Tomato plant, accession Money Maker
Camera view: horizontal (90 deg, fisheye); turntable rotation: 60 degrees
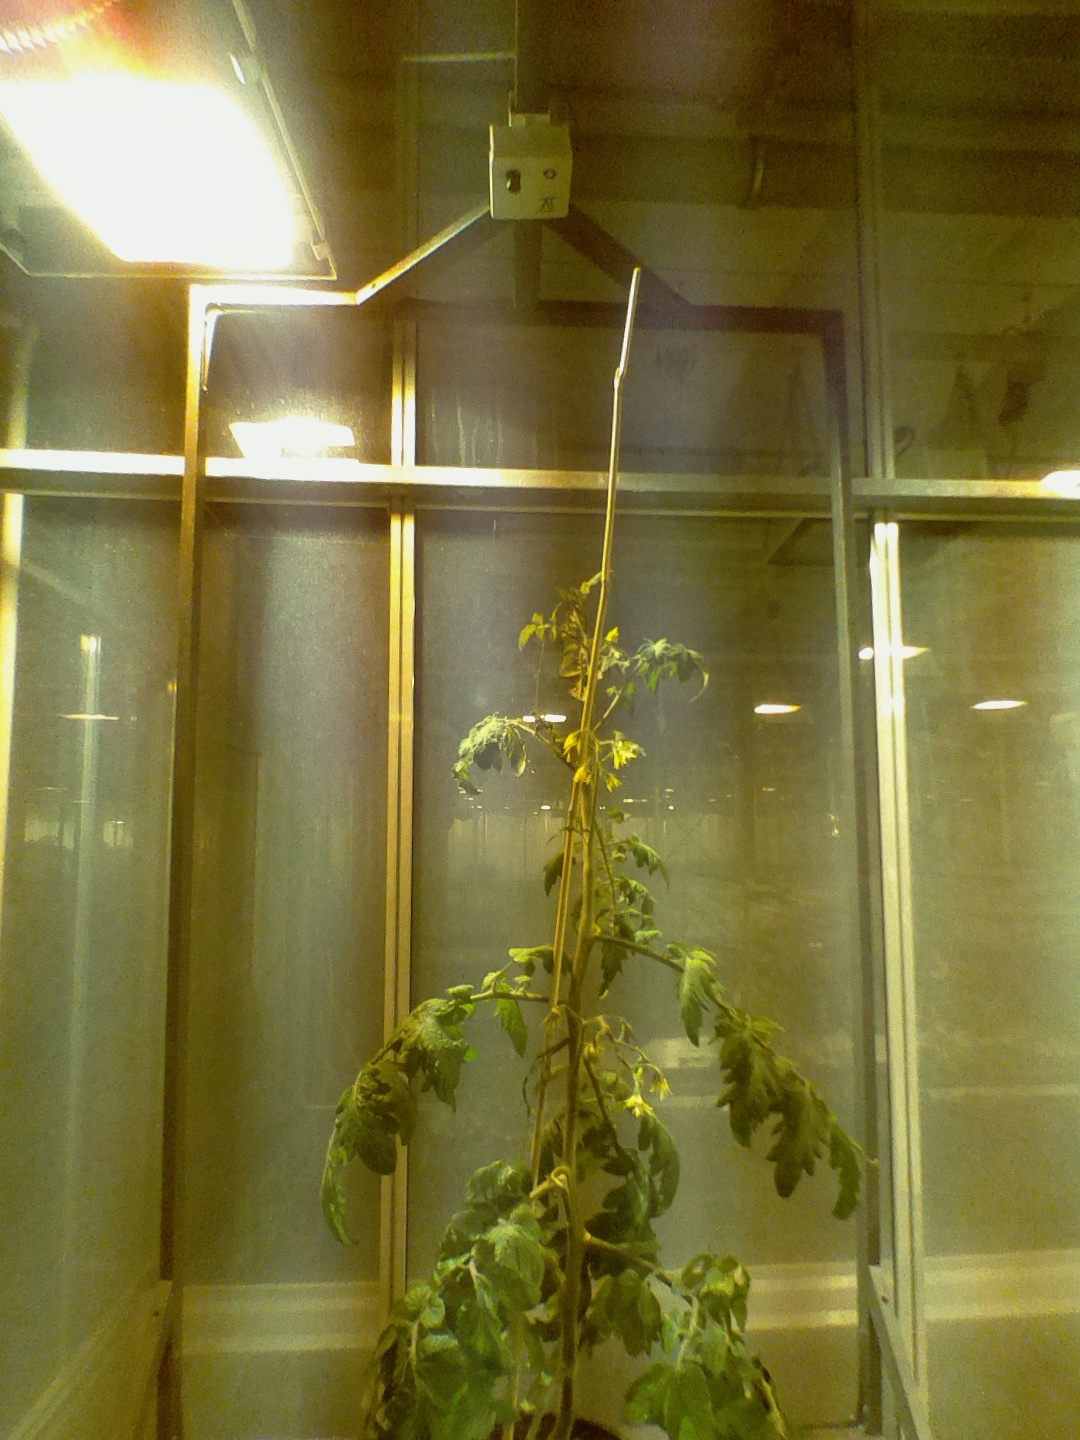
BBCH growth stage 70: Fruits at the main stem or branches visibles